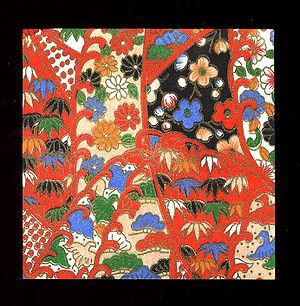
Japanpapir / Forskellige typer washi
Japanpapir er en type håndlavet kludepapir lavet i Japan. Det kaldes også ofte rispapir. Japanpapir kan være ganske tykt og have en let gullig og silkeagtig overflade. Det er meget holdbart og kan være stærkt som pergament. Det slidstærke washi-papir har fibre baseret på baststaver som man finder i Kozo, Mitsumata og bark fra Ganpi. Foruden disse er også hamp, bambus, hvede, ris og nogle andre plantefibre brugt i specielle tilfælde.